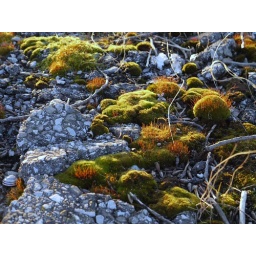
Brilliant green and orange moss grows on the rubble and in and around the snow on the Leslie Street Spit.